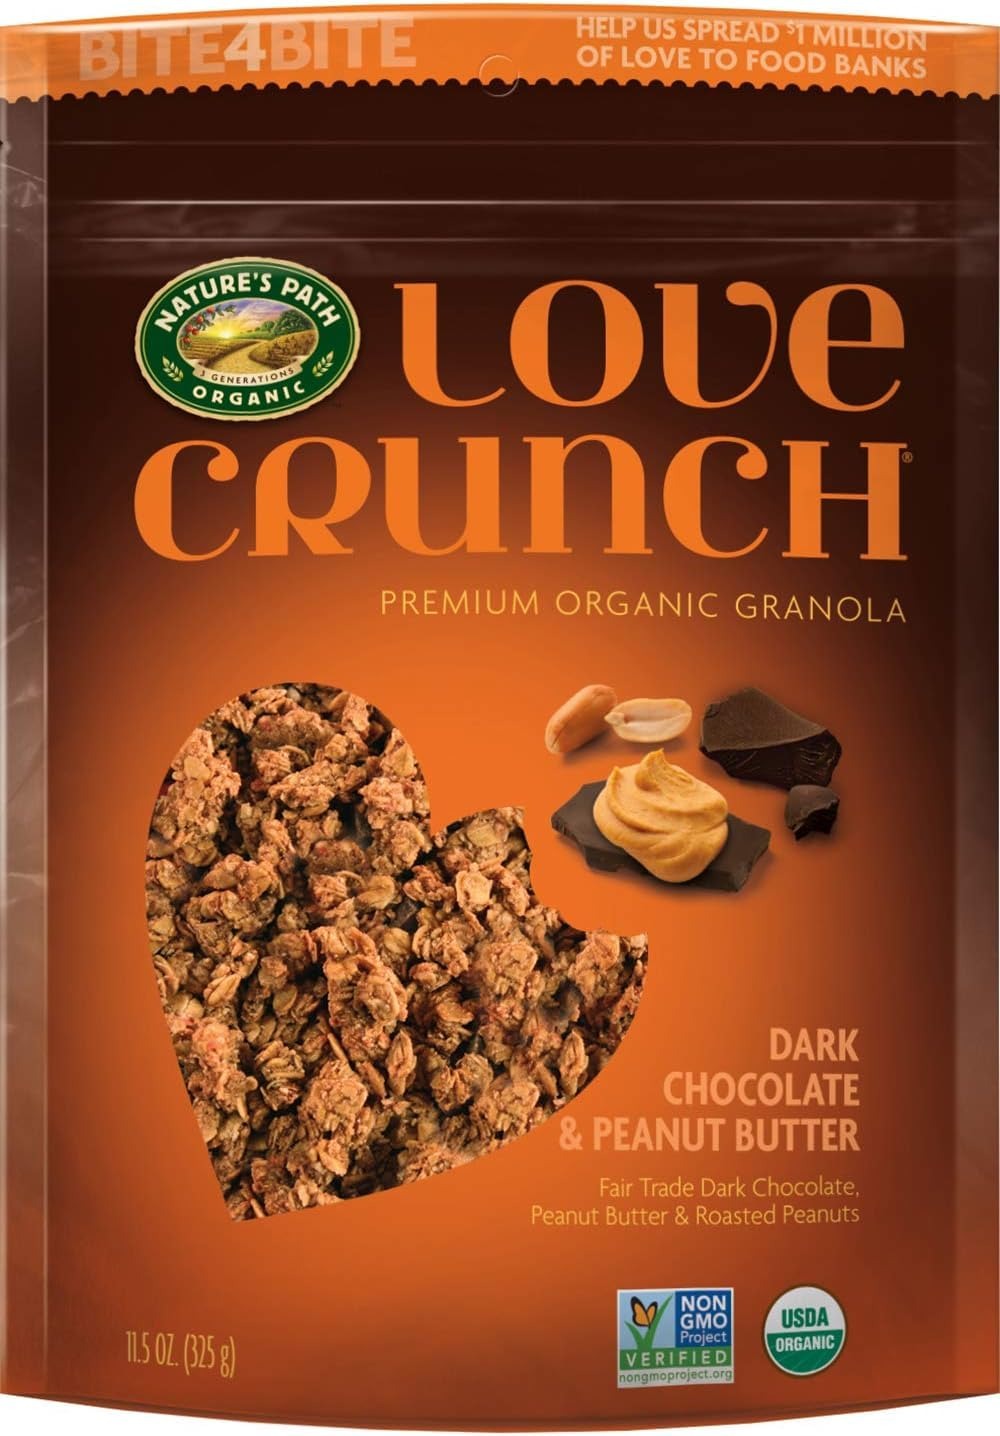
Item Name: Dark Chocolate & Peanut Butter Granola
Value: nan
Unit: None

Price: 5.64